Joseph Vachal

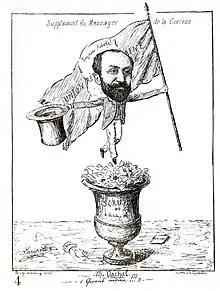
An election poster for Vachal from 1885

Arthur Louis Marie Joseph Vachal (25 September 1838 – 31 January 1911) was a French politician and entomologist who studied the Hymenoptera. He described as many as 786 new species and 10 new genera making him the fifth most prolific describer of hymenopteran taxa.